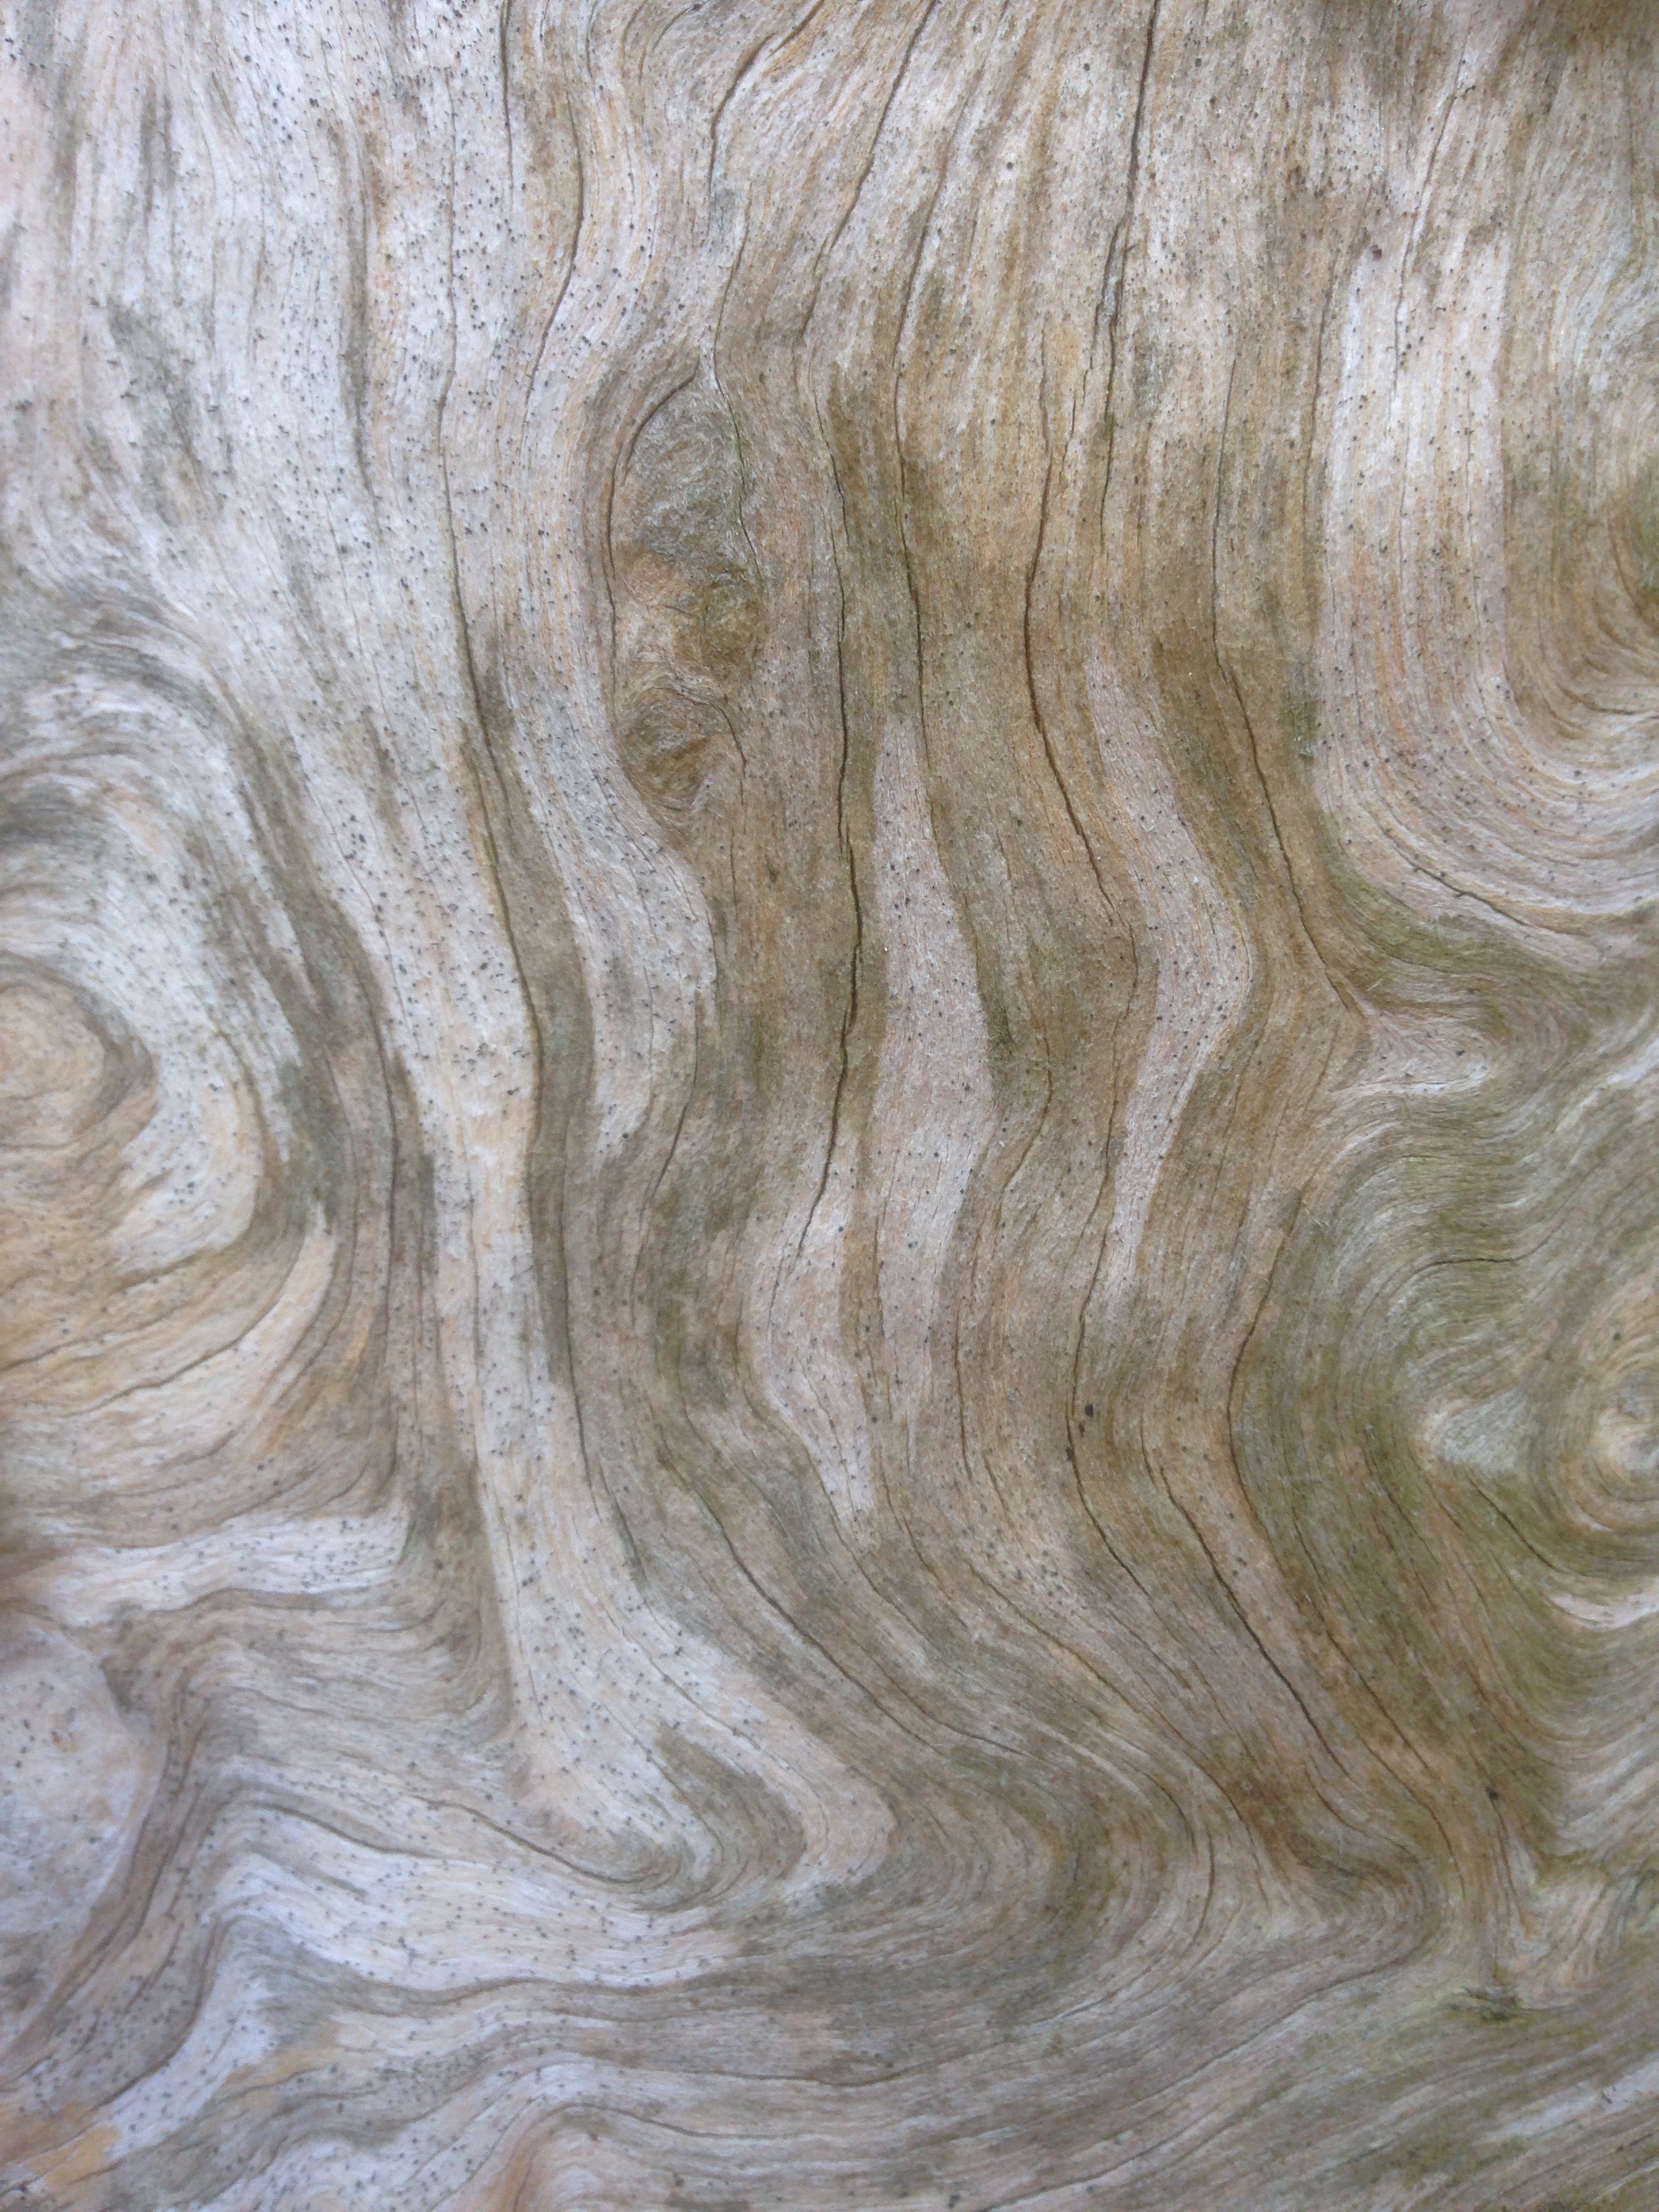
wood, texture, floor, formation, material, hardwood, flooring, wood flooring, laminate flooring